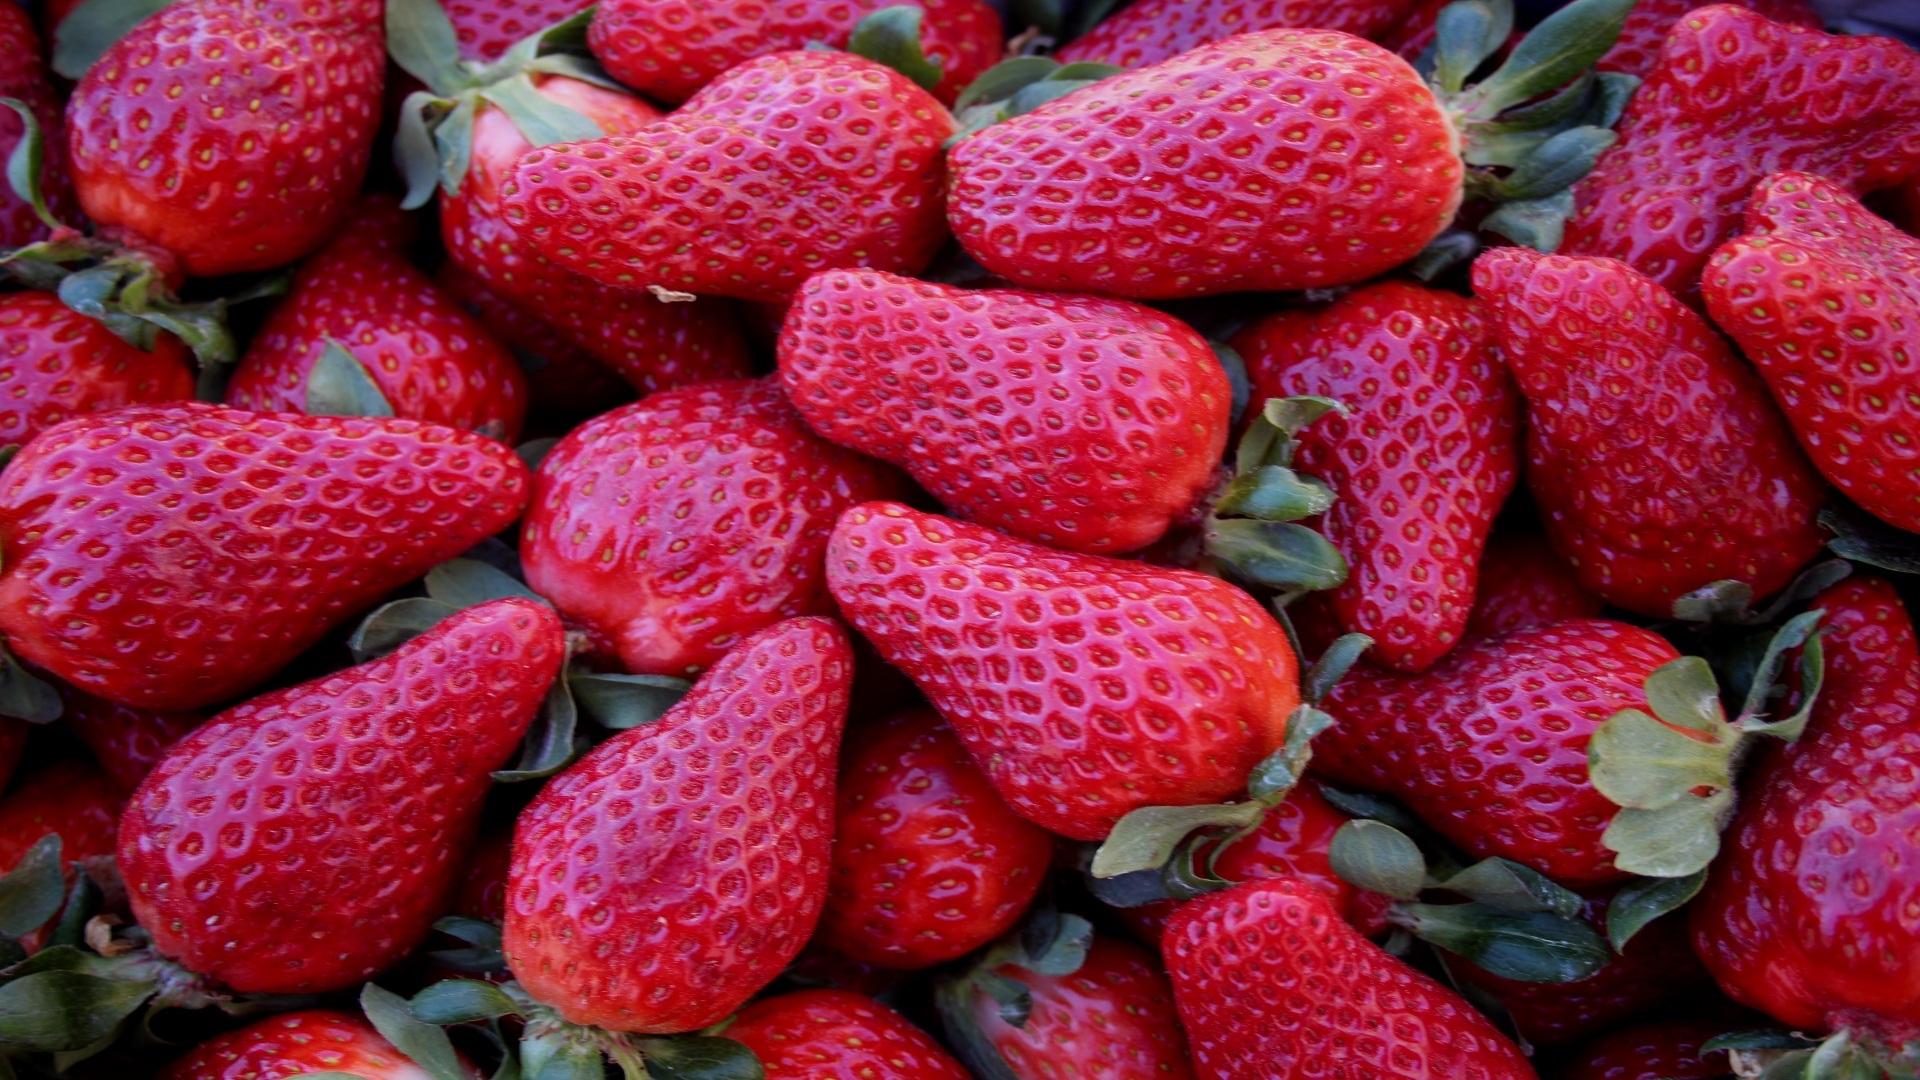
plant, fruit, berry, sweet, summer, ripe, food, red, produce, fresh, healthy, snack, delicious, strawberry, vitamin, berries, nutrition, strawberries, frutti di bosco, loganberry